Loretta Young

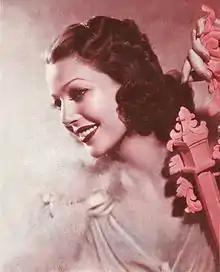
Young in 1938

In 1950 she reunited with Clark Gable for the romantic comedy "Key to the City". During production of the film, Gable visited the Young household and spoke with his, and Young's, natural daughter, Judy Lewis, for the only time in Lewis' life. Lewis was fifteen at the time and did not know of Gable's role in her conception. The next year she starred in the melodrama "Cause for Alarm!" (1951) and the comedy "Half Angel" (1951), followed by Columbia Pictures' film noir "Paula" (1952). Also in 1952 she starred in the romance drama "Because of You" from Universal Pictures.